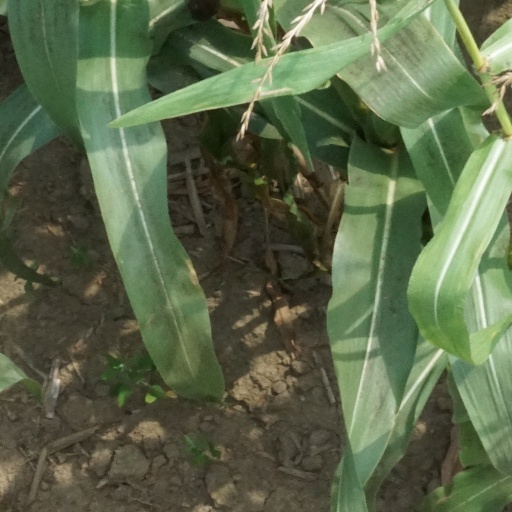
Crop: maize; corn